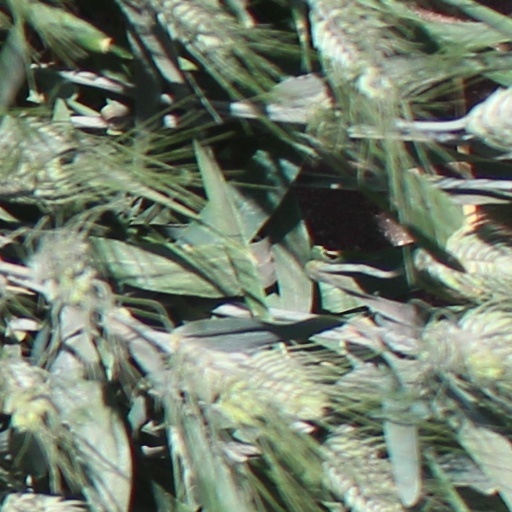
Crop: wheat